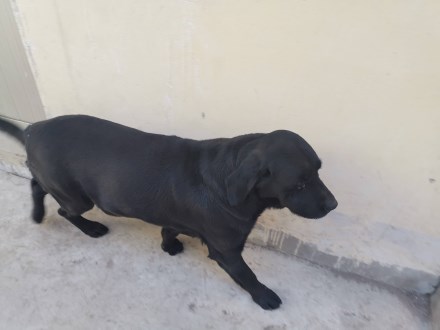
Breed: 3580-n000122-Labrador_retriever